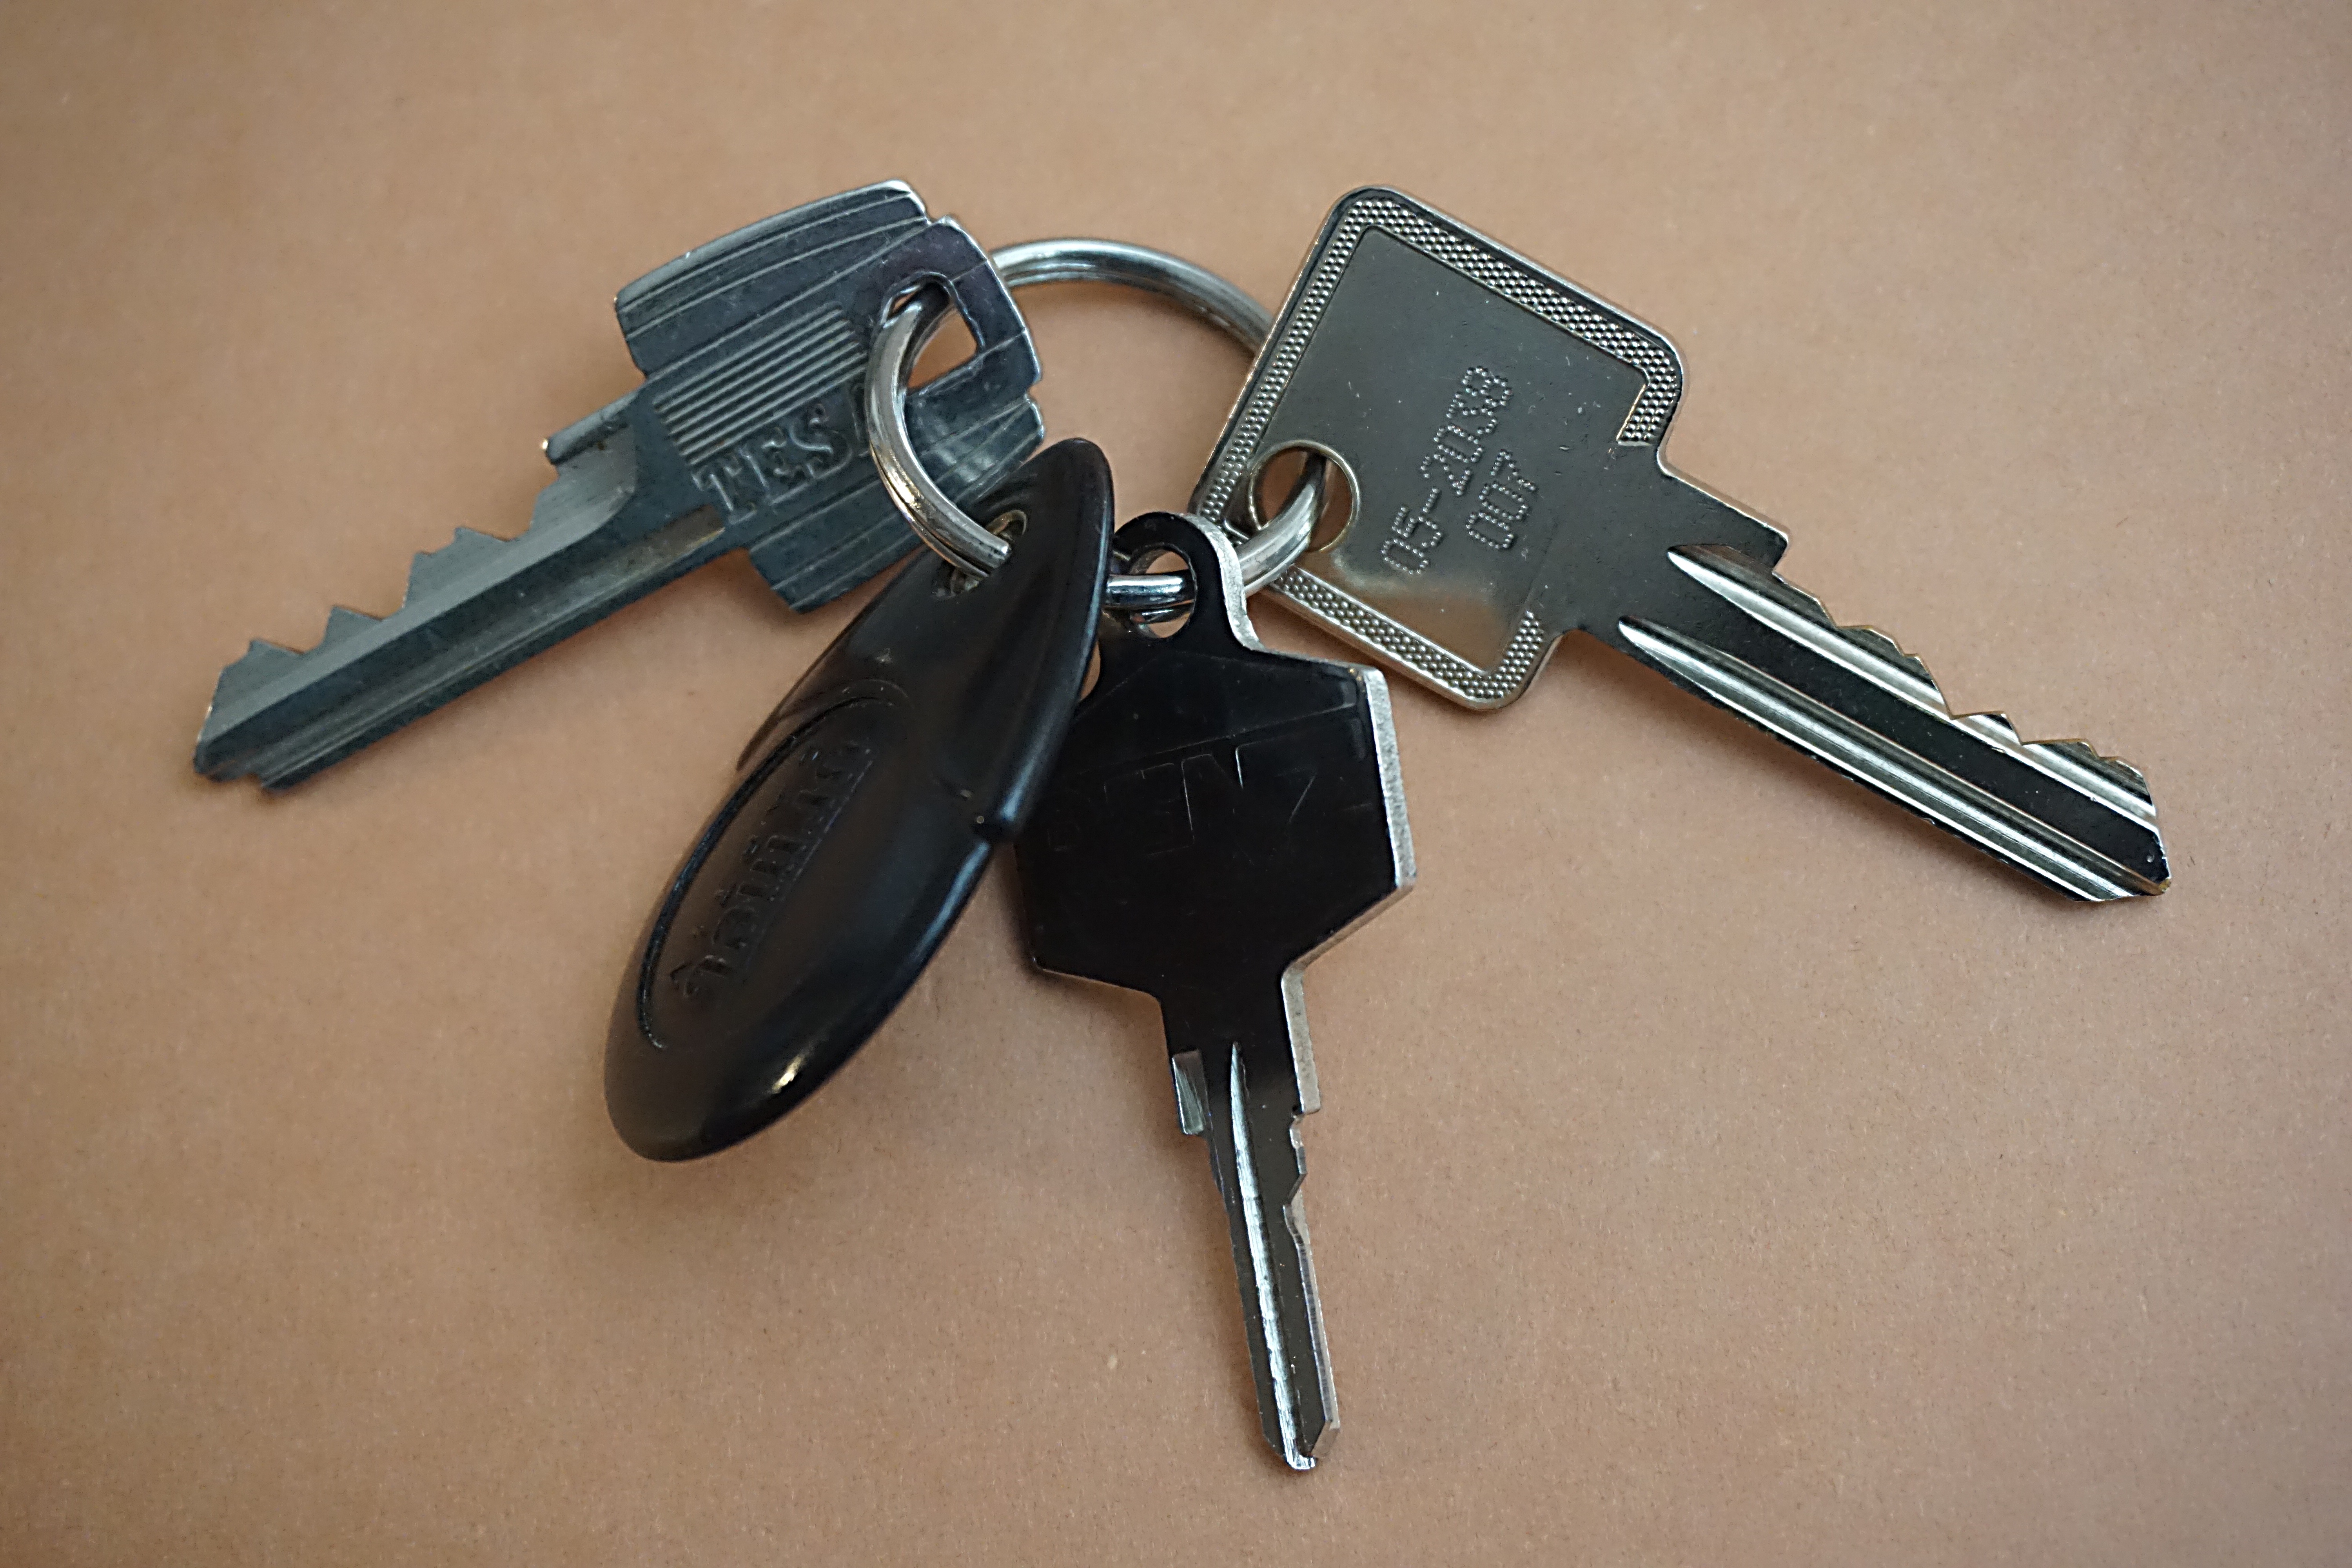
hand, tool, key, metal, door, keychain, keyring, locks, entry, firearm, trigger